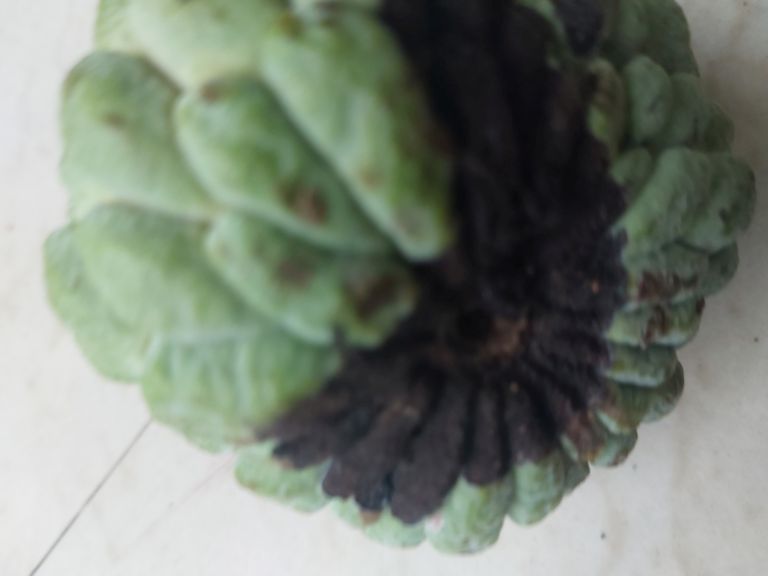
Disease label: Diplodia Rot